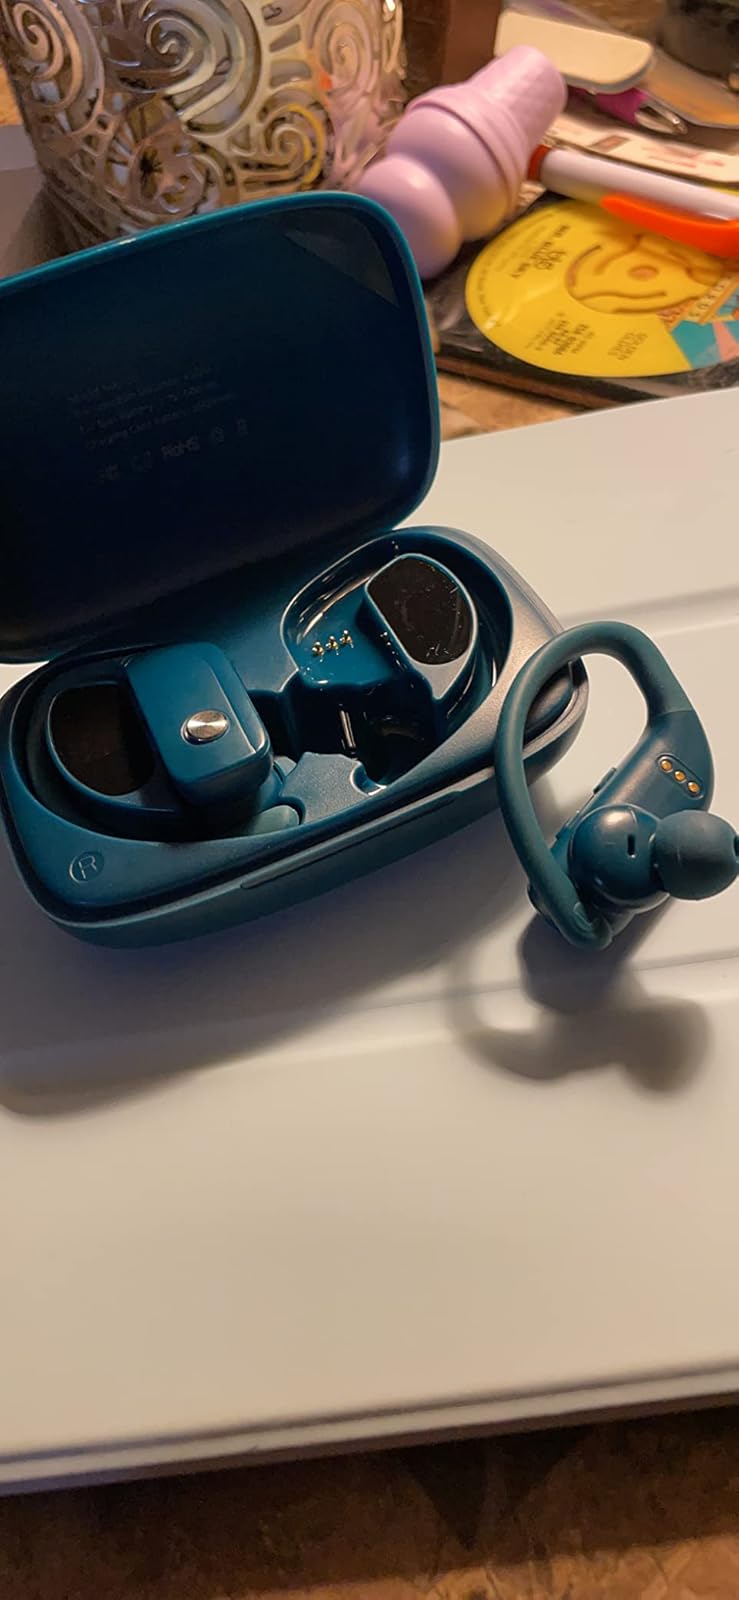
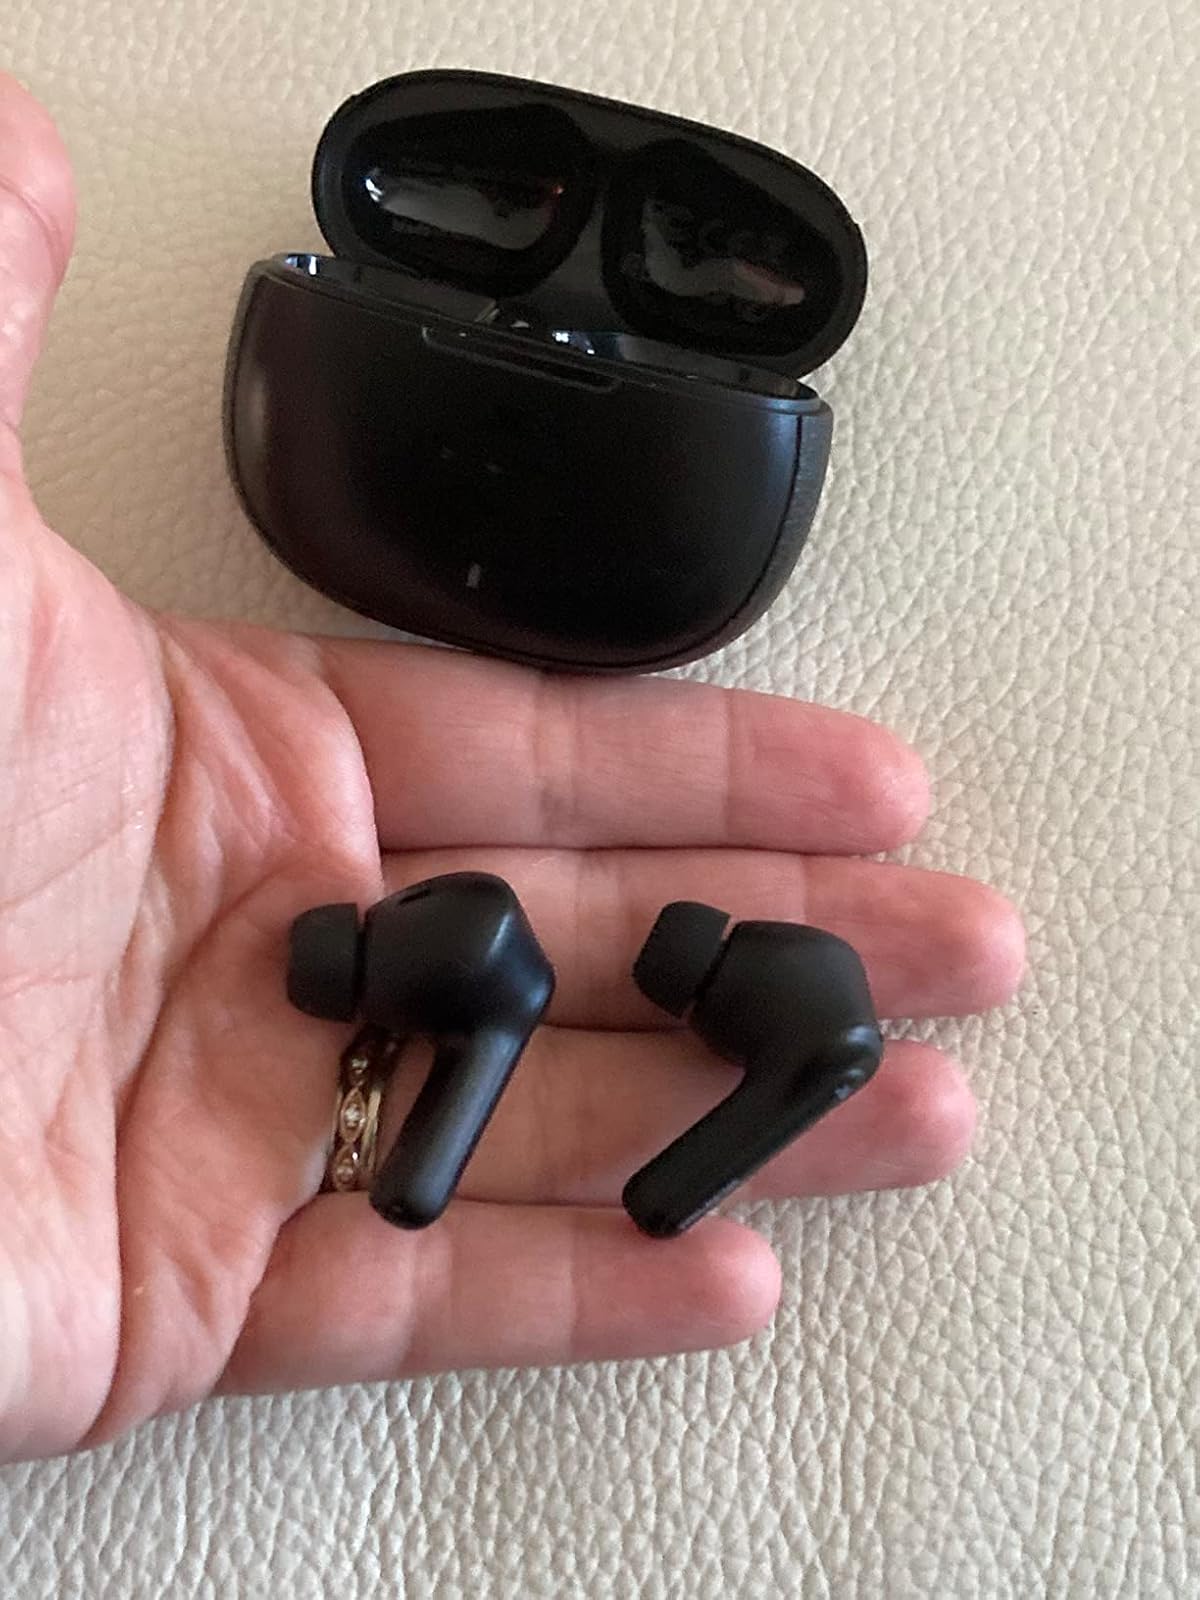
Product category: earbuds
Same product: no